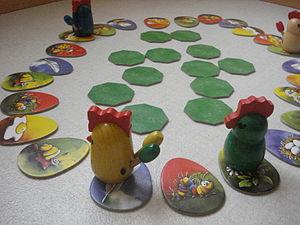
Le jeu: Pique Plume Español: El juego: Cocorico Cocoricó Suomi: Peli: Kanaset Magyar: A játék: Csupa Csupasz Tyúkeszű
Pique plume est un jeu de société créé par Klaus Zoch et illustré par Doris Matthäus.